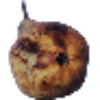
Label: pear_abate